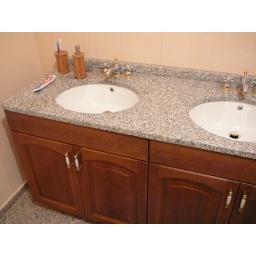
Every bathroom in the house has granite counters, wood cupboards and antique style faucets